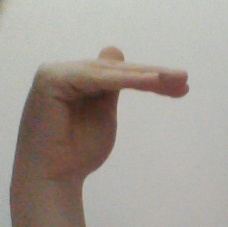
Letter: khaa